Nizar Qabbani

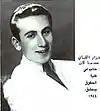
Qabbani as a law student in Damascus, 1944.

After graduating from law school, Qabbani worked for the Syrian Foreign Ministry, serving as Consul or cultural attaché in several capital cities, including Beirut, Cairo, Istanbul, Madrid, and London. In 1959, when the United Arab Republic was formed, Qabbani was appointed Vice-Secretary of the UAR for its embassies in China. He wrote extensively during these years and his poems from China were some of his finest. He continued to work in diplomacy until he tendered his resignation in 1966.